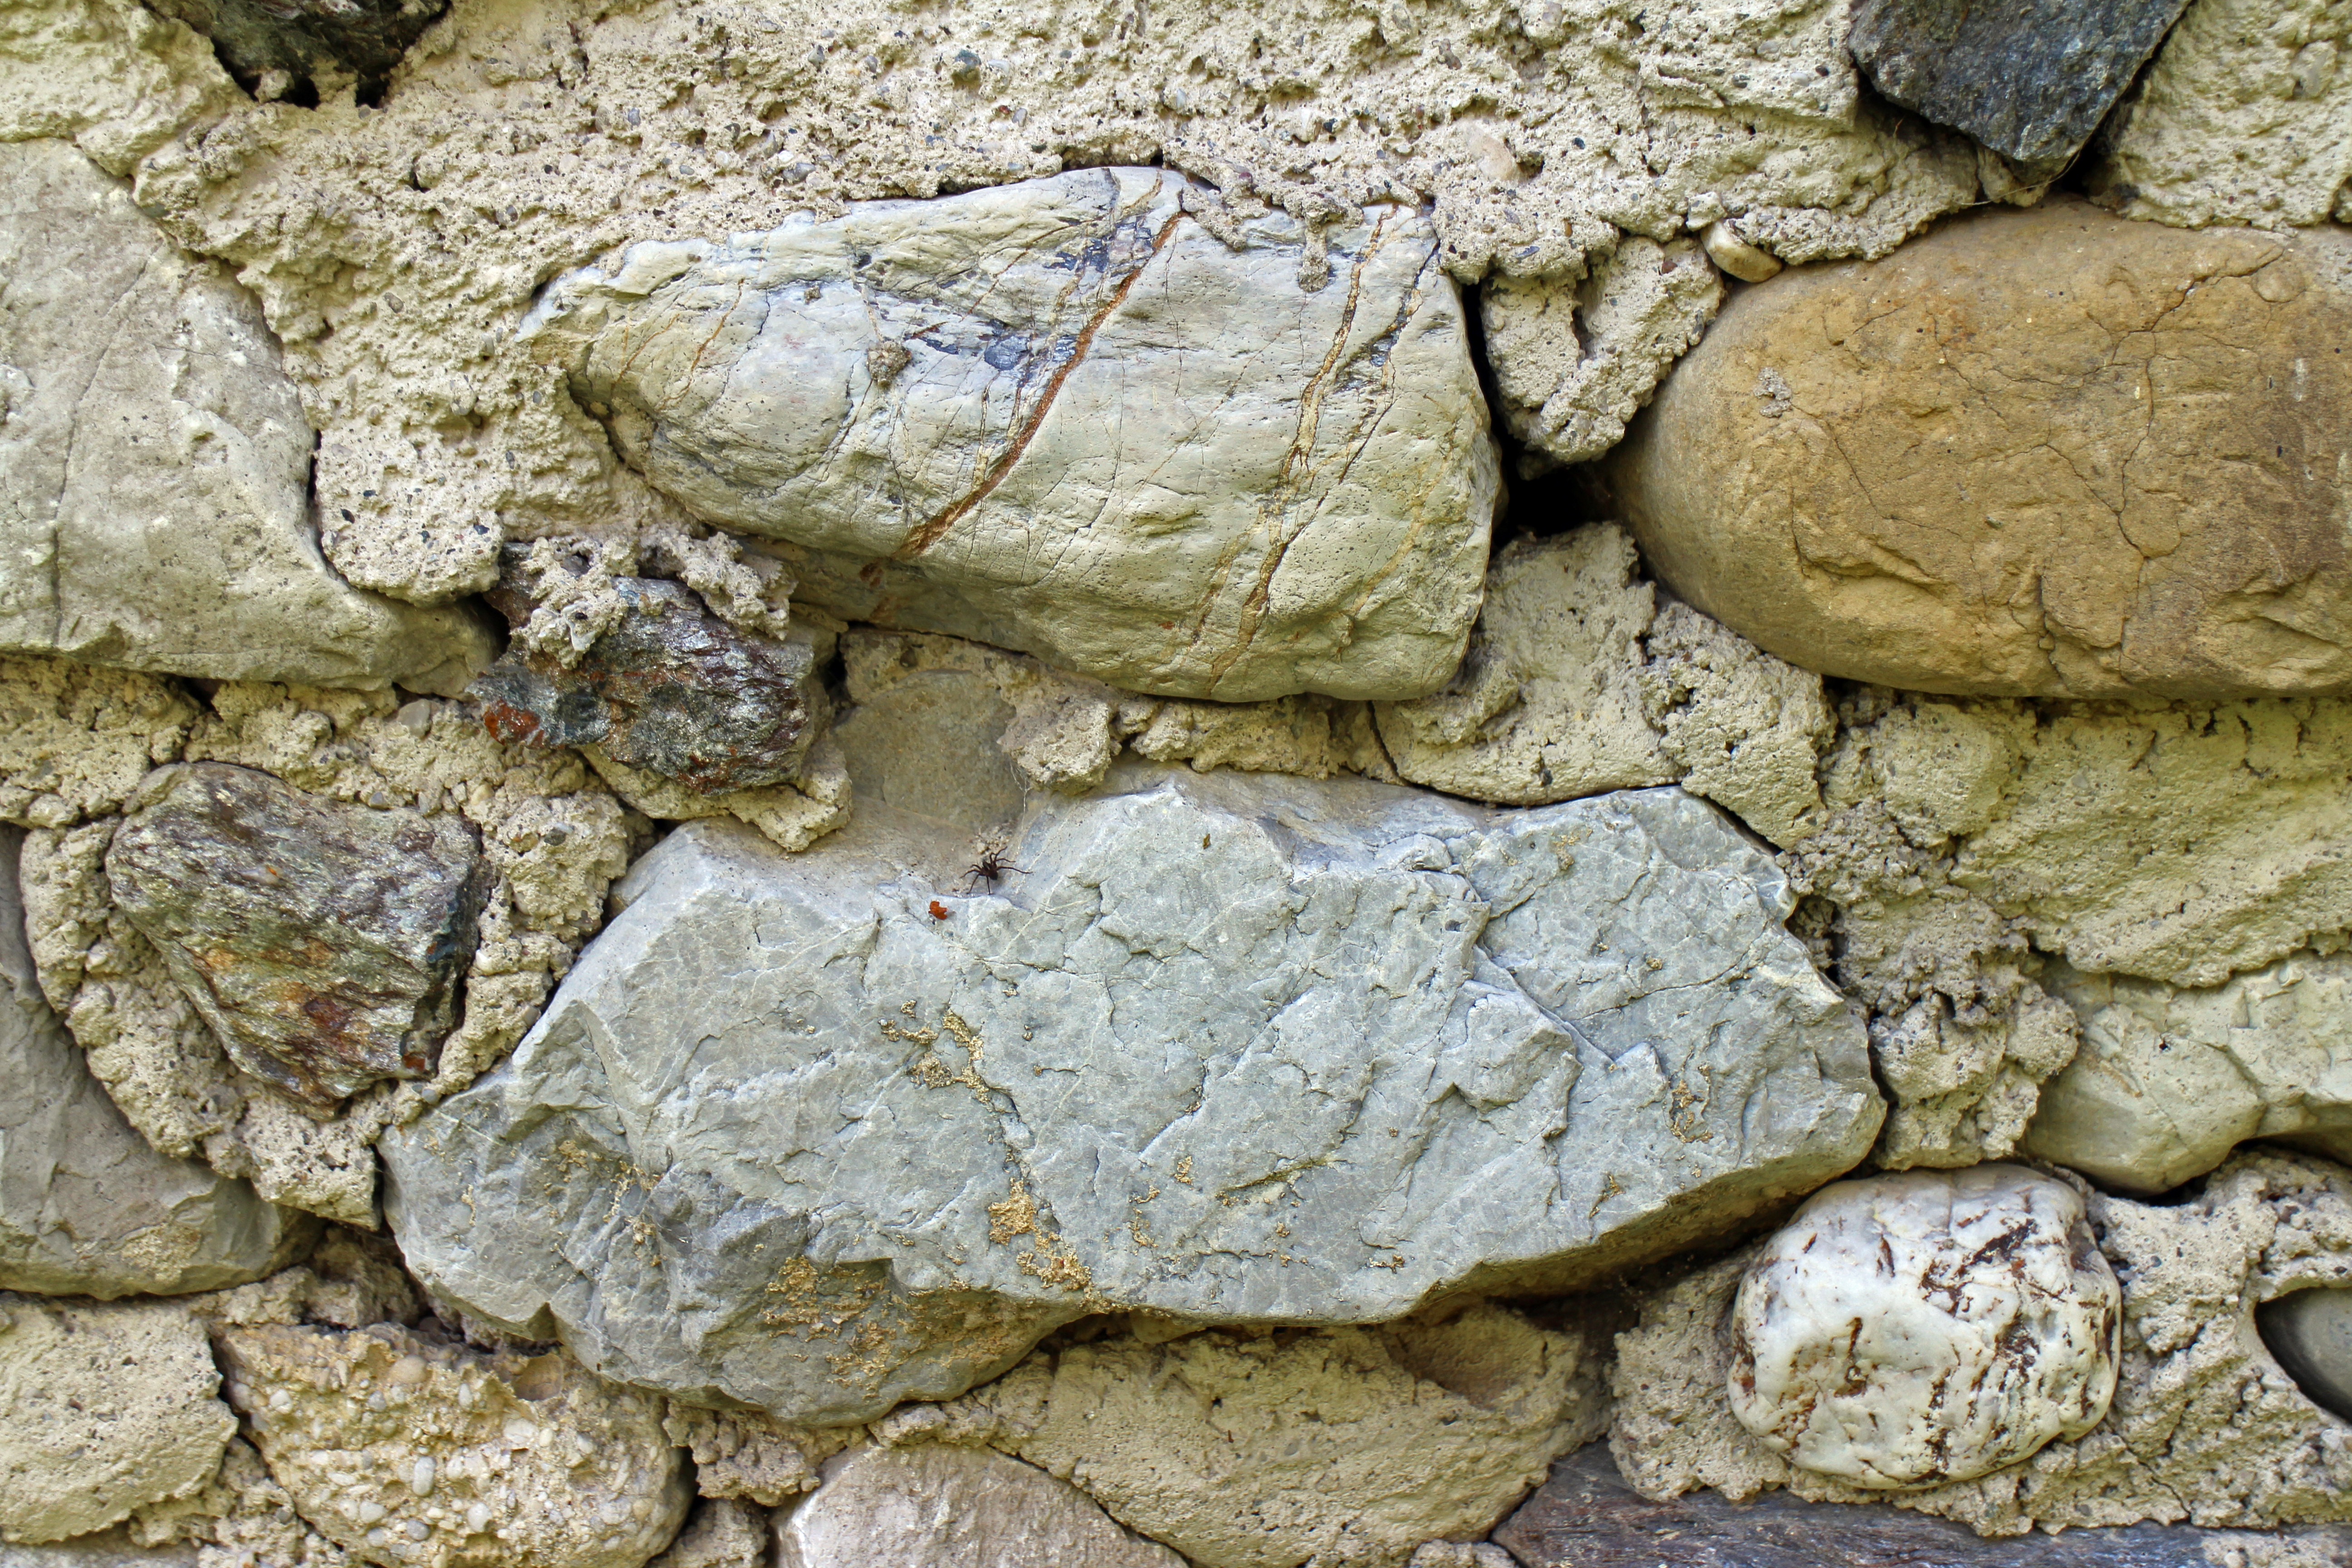
rock, structure, wood, texture, building, wall, rustic, formation, soil, facade, stone wall, material, stones, background, geology, boulder, masonry, bedrock, ancient history